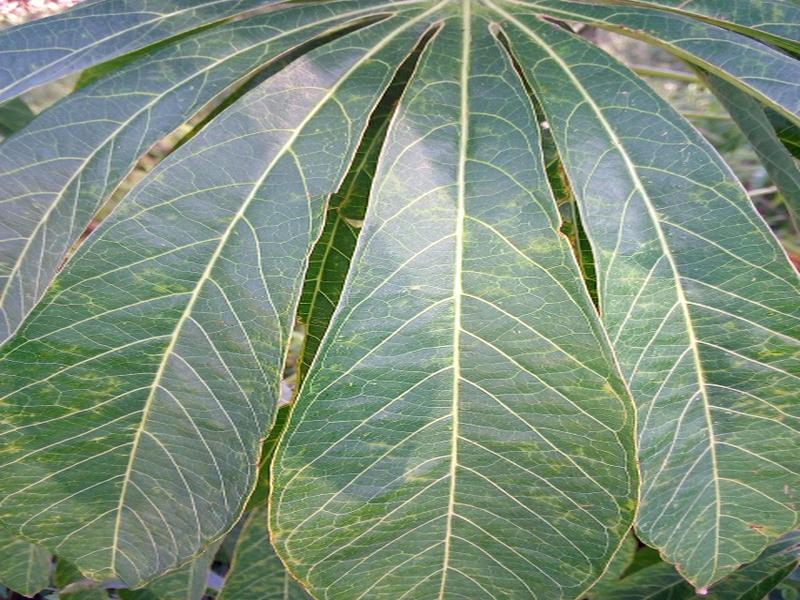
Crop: cassava
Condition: brown_streak_disease